University of Leeds accommodation

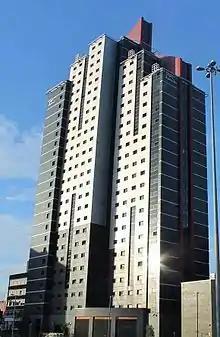
clv Leeds at the Opal Tower / Opal 3, Leeds

Bodington Hall, known as "Bod", was formerly the largest student residence for the university, and occupied mainly by first year students. It was located between Lawnswood and Adel, approximately 4 miles north of the main campus near the Leeds Outer Ring Road.